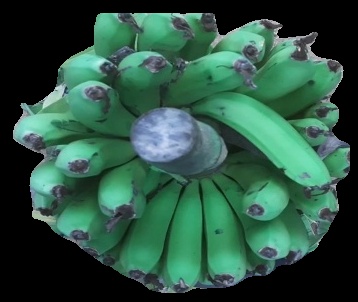
Variety: pachbale
Grade: grade2